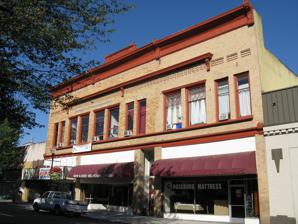
Building: Kohlhagen Building
Country: United States of America
Year built: 1906
United States historic place Kohlhagen Building U.S. National Register of Historic Places U.S. Historic district Contributing property The Kohlhagen Building in 2009 Location of Roseburg and the Kohlhagen Building in Oregon Location 630 SE Jackson Street Roseburg, Oregon Coordinates 43°12′31″N 123°20′41″W / 43.208545°N 123.344586°W / 43.208545; -123.344586 Area 0.27 acres (0.11 ha) Built 1906 ( 1906 ) , expanded 1908, 1912 Built by Patterson (1906 portion, possibly remainder) Architectural style Transitional Italianate / Commercial Style Part of Roseburg Downtown Historic District ( ID02000661 ) NRHP reference No. 97000589 Added to NRHP June 13, 1997 The Kohlhagen Building is a historic commercial building located in downtown Roseburg , Oregon , United States . It was built between 1906 and 1912. The building was listed on the National Register of Historic Places in 1997. See also National Register of Historic Places listings in Douglas County, Oregon References